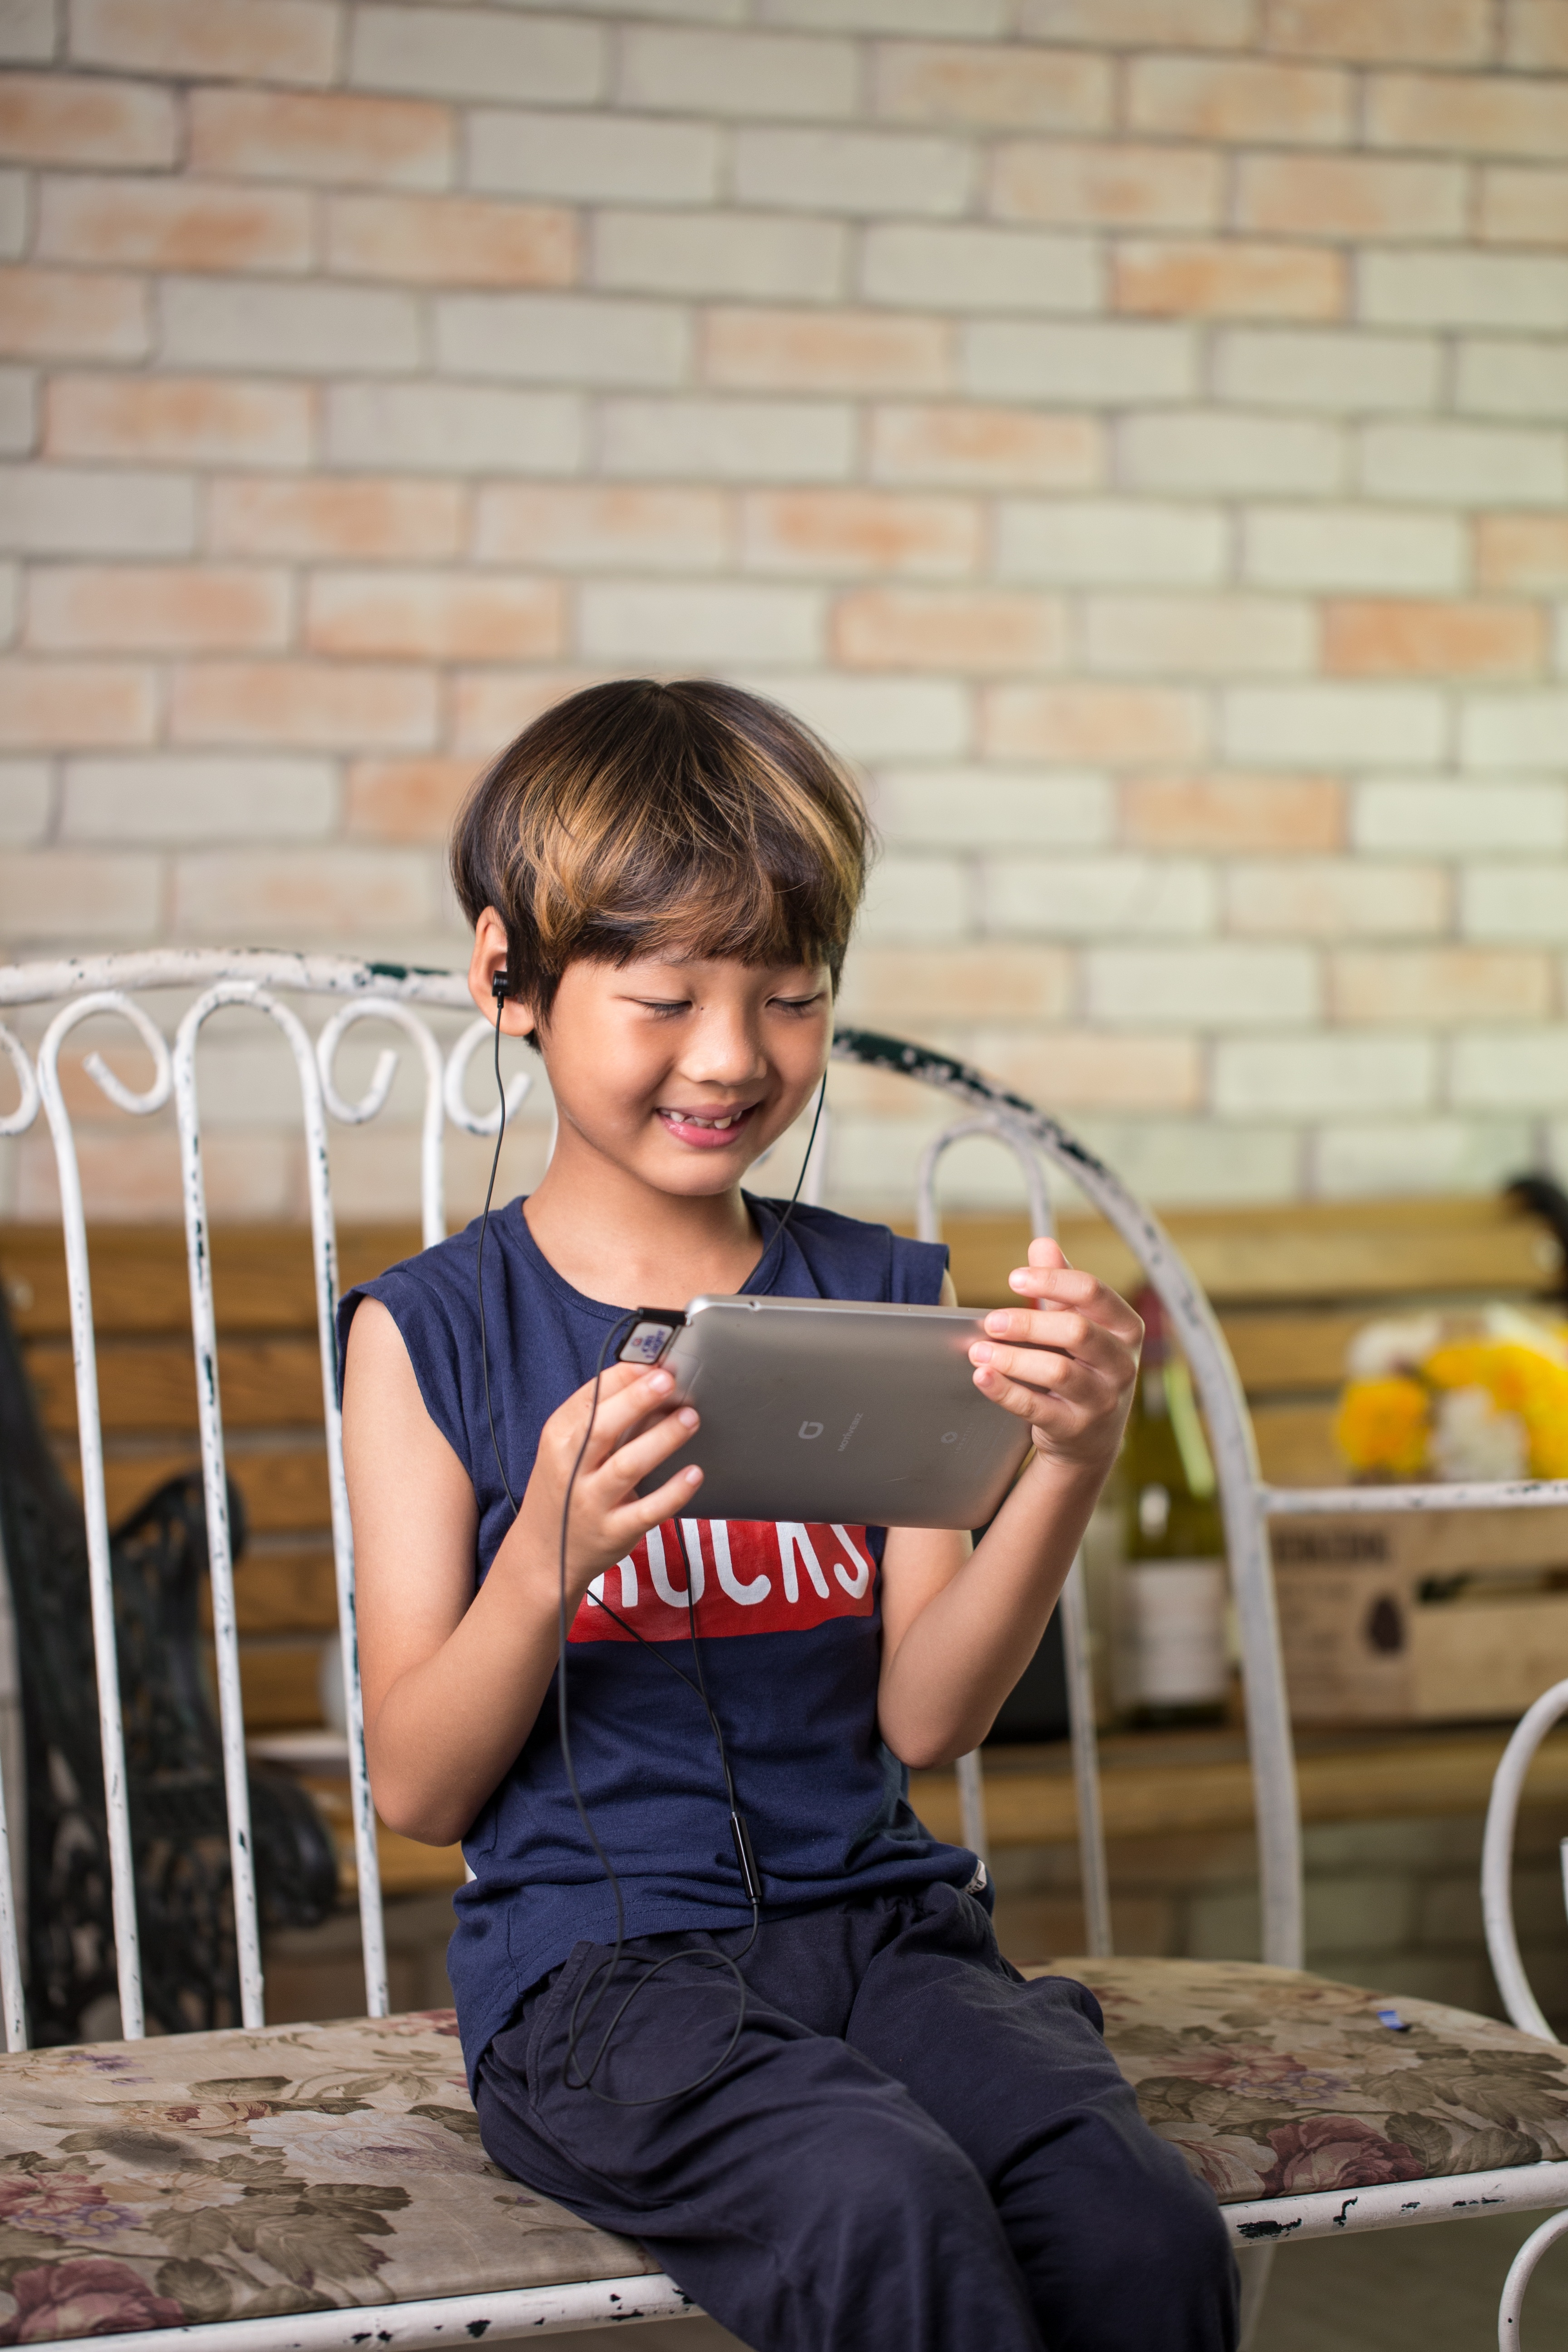
person, music, people, girl, boy, male, portrait, tablet, sitting, child, facial expression, smile, device, education, earphone, earbuds, headphones, toddler, photograph, listening, korean, photo shoot, modern technologies, portrait photography, human positions